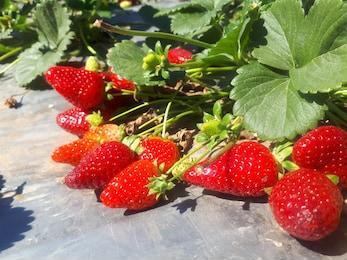
Label: Strawberry